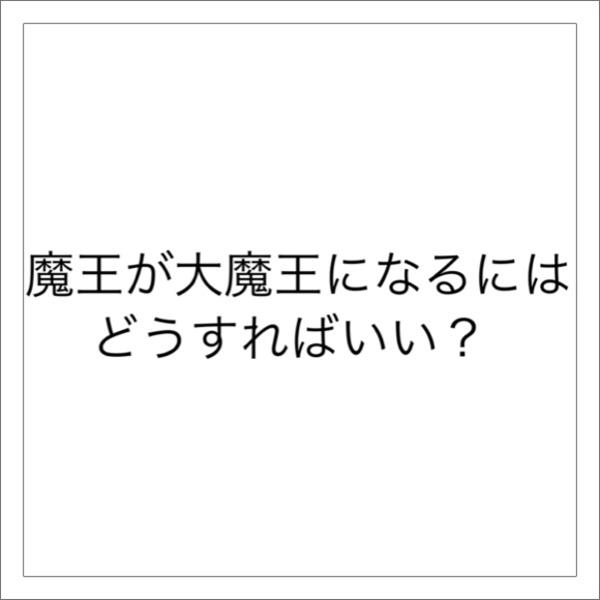
回答: まず毛魔王になってそれから考える